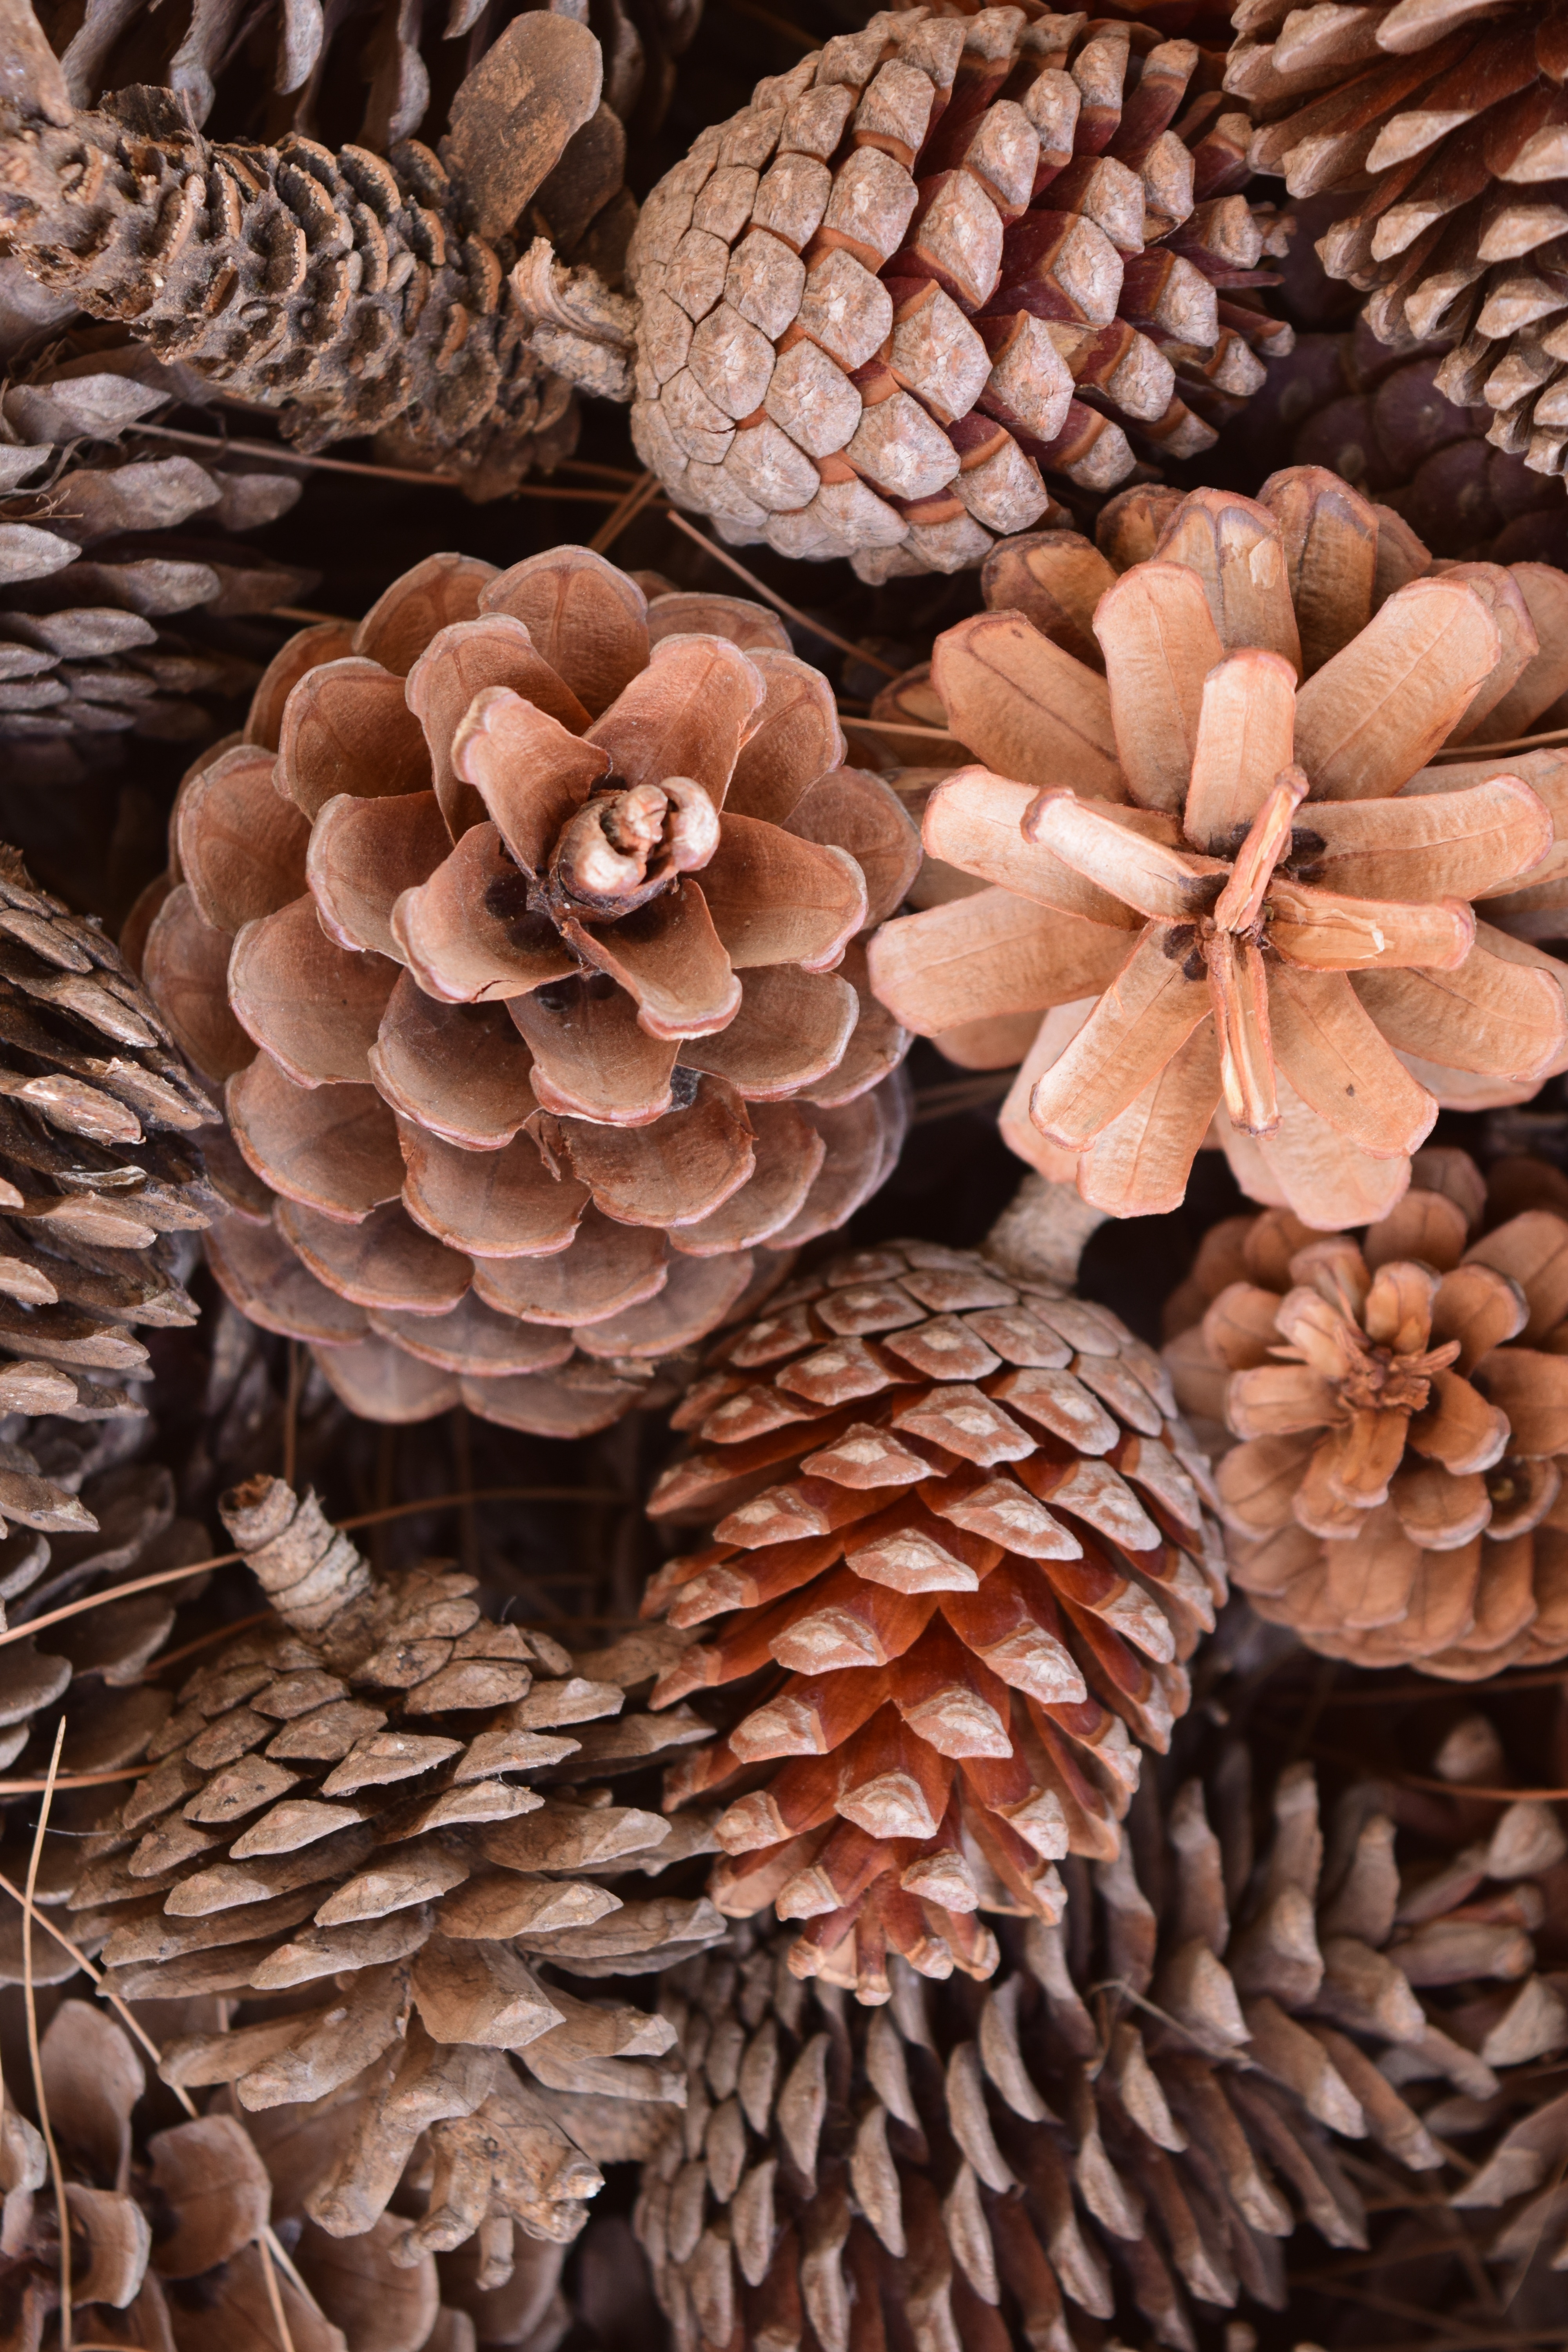
tree, nature, branch, wood, dry, pine, decoration, mediterranean, brown, mushroom, ornament, conifer, tap, background, spruce, pinus, pine cones, pine family, oyster mushroom, edible mushroom, shiitake, woody plant, medicinal mushroom, conifer cone